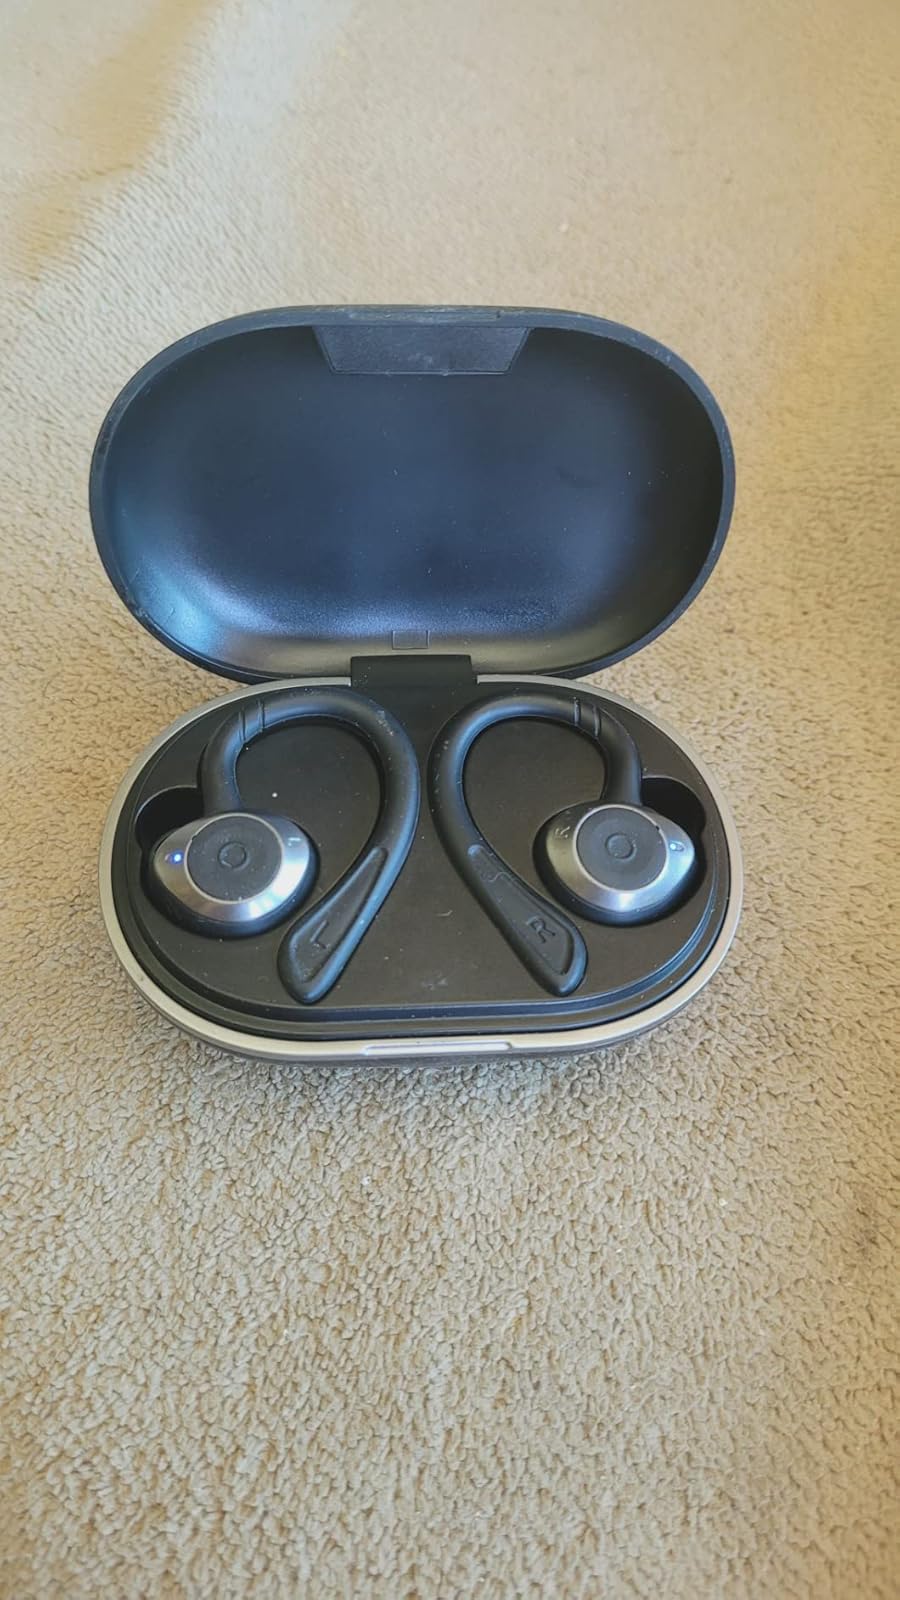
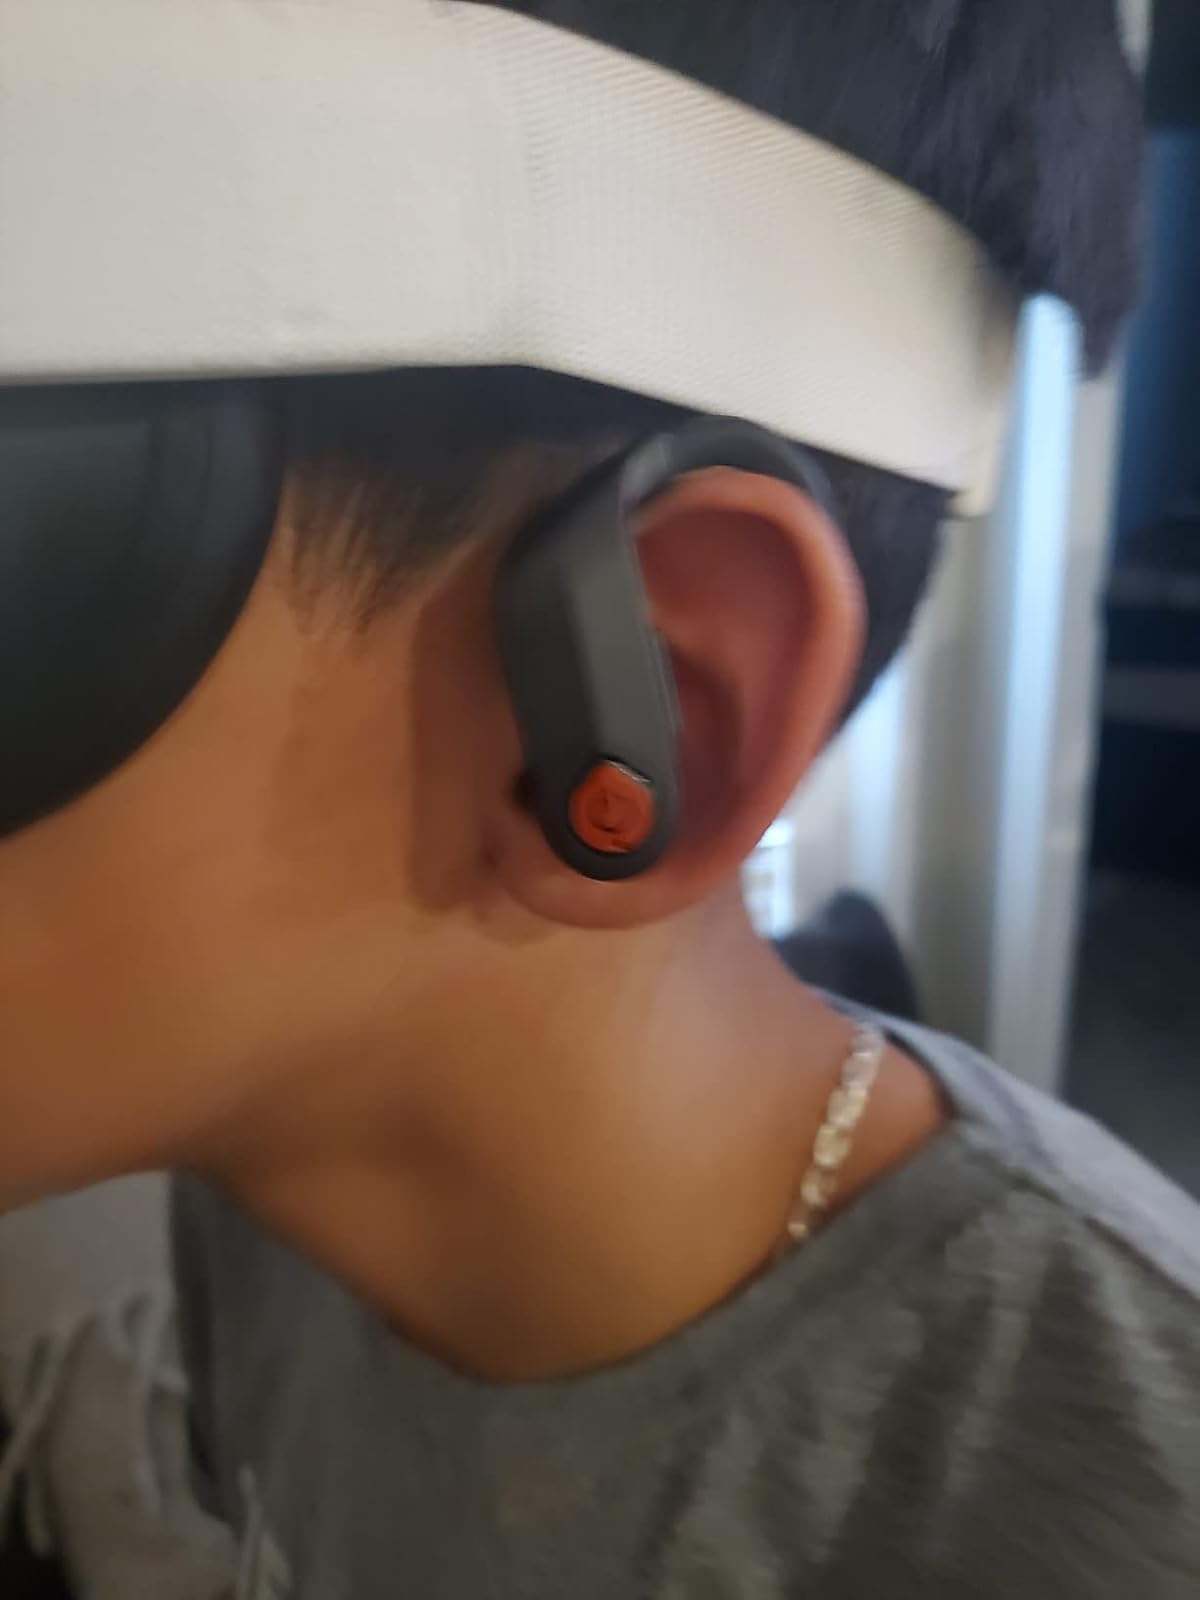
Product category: earbuds
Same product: no